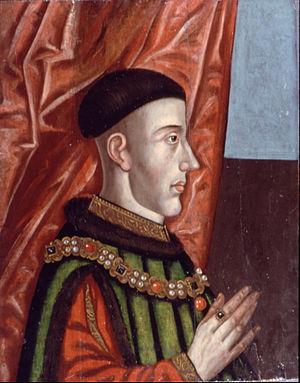
Henry IV (deuxième partie) est une pièce de théâtre historique de William Shakespeare qui a été inscrite au Registre des Libraires le 23 août 1600 et publiée la même année sous le titre The seconde parte of the history of kinge Henry the IIIIth with the humours of Sir John Falstaff, written by master Shakespeare, certifiant ainsi l'identité de l'auteur. Les dates d'écriture et de représentation demeurent en revanche inconnues, ce qui donne lieu à des spéculations. Une première représentation en 1597 est parfois proposée par analogie avec Les Joyeuses Commères de Windsor, qui ont aussi été inscrites en août 1600 et jouées pour la première fois en avril 1597.
Sir John Falstaff est un personnage comique de fiction, créé par William Shakespeare et apparaissant dans les deux pièces Henry IV, ainsi que dans Les Joyeuses Commères de Windsor. Annoncé à tort dans l'épilogue de Henry IV 2 comme revenant dans la pièce suivante, Henry V, il ne fait pas partie de la liste des personnages de cette pièce, et on apprend au deuxième acte qu'il vient de mourir, Shakespeare ayant renoncé à le faire apparaître une quatrième fois.